Proton Arena

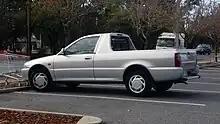
Proton Jumbuck GLi (Australia)

In Malaysia, the Arena was often marketed for both commercial and recreational use. The stripped down Freestyle variant was specified to be targeted exclusively for a variety of commercial interests, while the Sportdeck variant was offered for both private owners and businesses. The Fastback variant, the top-of-the-line Arena, was targeted at private owners. While the three Arena variants were advertised as models for specialised tasks, all three models may be used in any way.